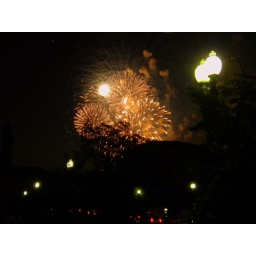
The show started before we got to the monument so we pulled over to the side of the road and enjoyed the show.